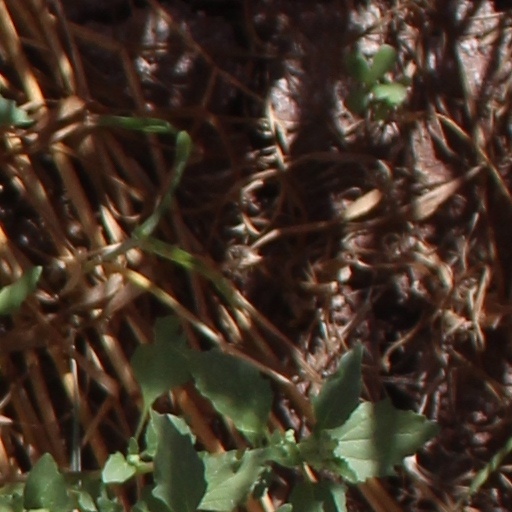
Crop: wheat